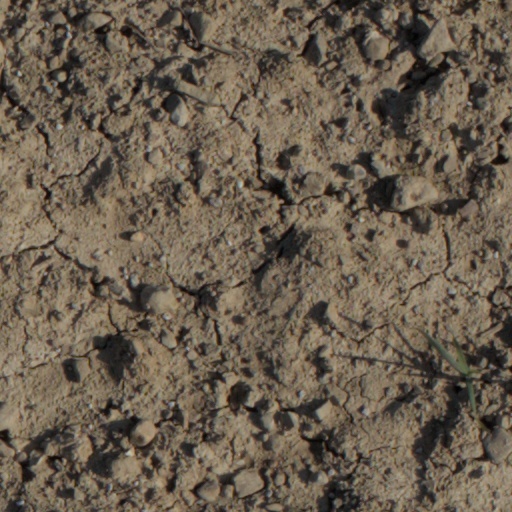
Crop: wheat